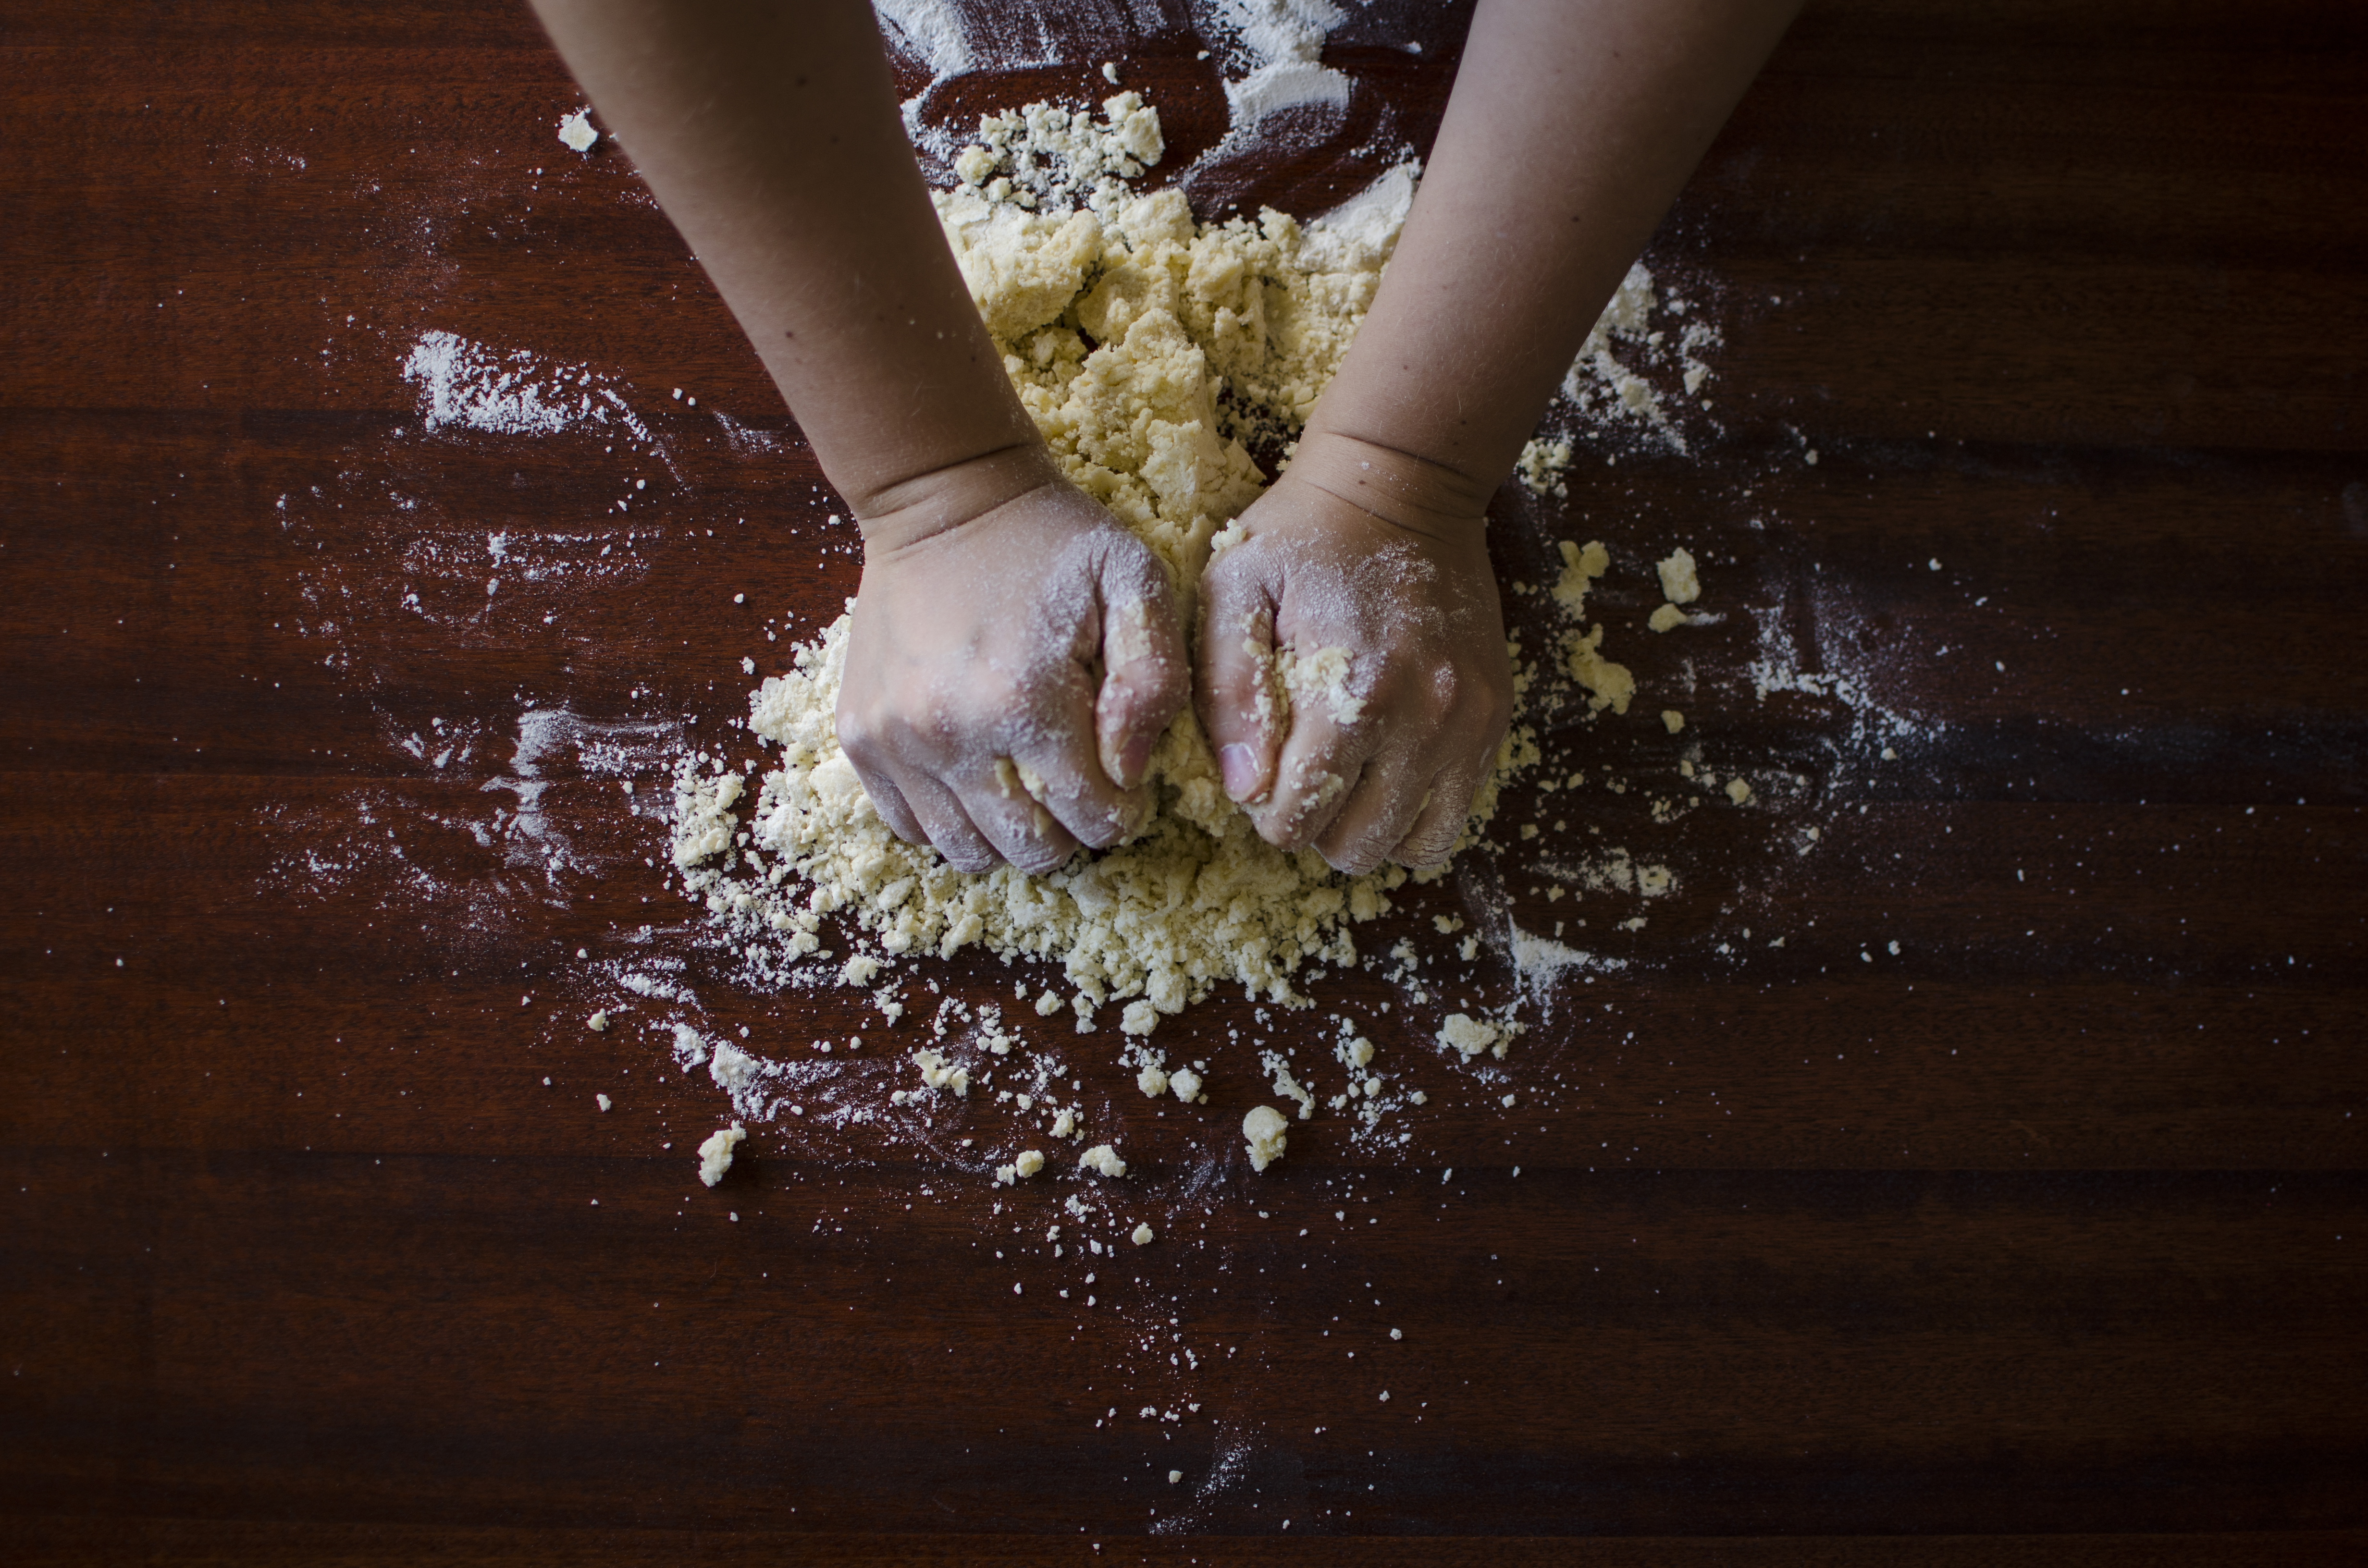
hand, leg, food, baking, dessert, pastry, bakery, dough, icing, baker, sweetness, flour, flavor, knead, sense, human action, royalty free images